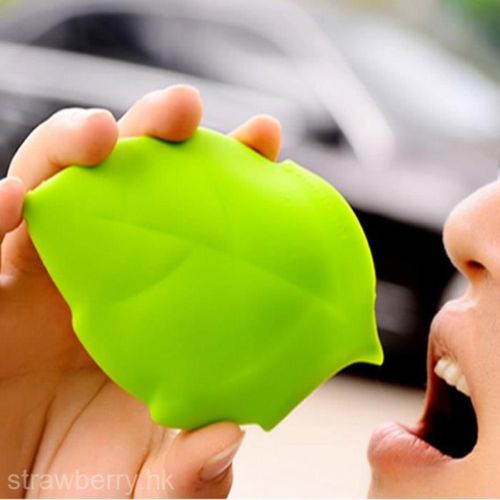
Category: mug